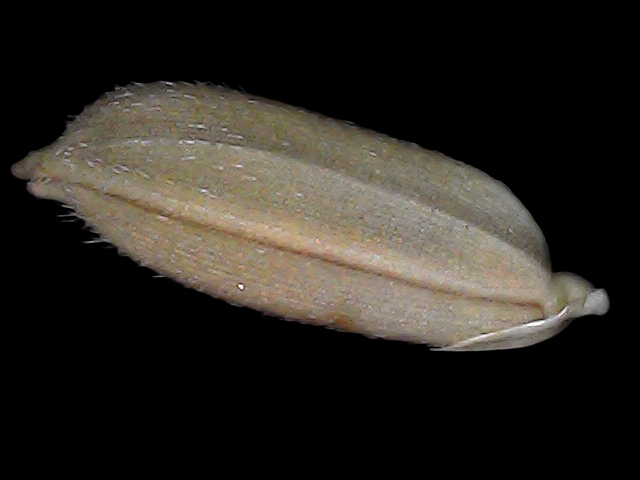
Rice variety: Br22